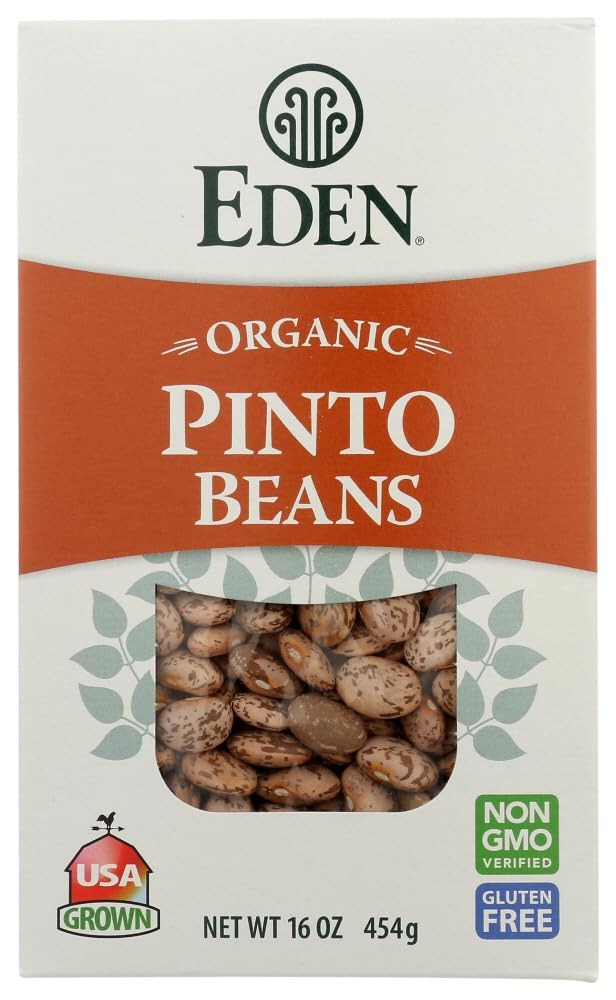
Item Name: Eden Organic Pinto Beans, 16 oz Boxes, 6 pk
Value: 96.0
Unit: Fl Oz

Price: 27.64